Anthony Martial

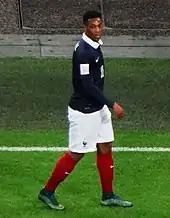
Martial playing for France in 2015

Martial retained his starting berth at Manchester United under new manager José Mourinho, starting ahead of in-form teammate Marcus Rashford on the left wing for the opening few games of the season. The forward, however, lost his place in the starting line-up after several underwhelming performances, with the club tentatively attributing Martial's difficulties to ongoing problems in his personal life. Nevertheless, on 2 October 2016, Martial came off the bench at Old Trafford to score United's only goal—his first of the new season—against Stoke City, a game that ended in a 1–1 draw.